St Emeric of Hungary Church, Čimhová

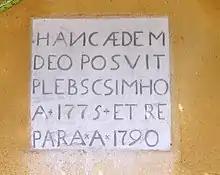
Plaque in the southern wall, added after 1790 reconstruction.

The state of the church, mockingly described as a stable, sparked controversies among the inhabitants of Liesek, which longed to build a church of their own. The conflict was resolved after a deputation from the county interfered. Resolution bound the parishioners to restore the vault, which was finished in 1790. The conflict remained present in the church, e.g. the pews were divided into sides meant for people of the two respective villages. Tensions between parishioners occupying other than designated pews often escalated into open arguments inside the church.